Siddharth Basrur

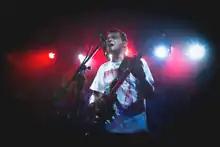
Siddharth in 2013

Siddharth Basrur is an Indian vocalist, composer, and playback singer. He began his career in the indie music scene with his first band, Kinky Ski Munky. He is the frontman of Mumbai's progressive metal band, Goddess Gagged. Basrur has contributed to Bollywood movies such as "Haunted 3D", "Players", and "David".